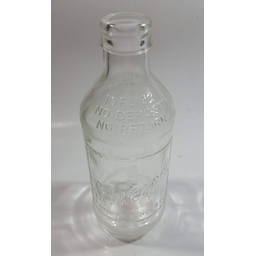
Label: glass